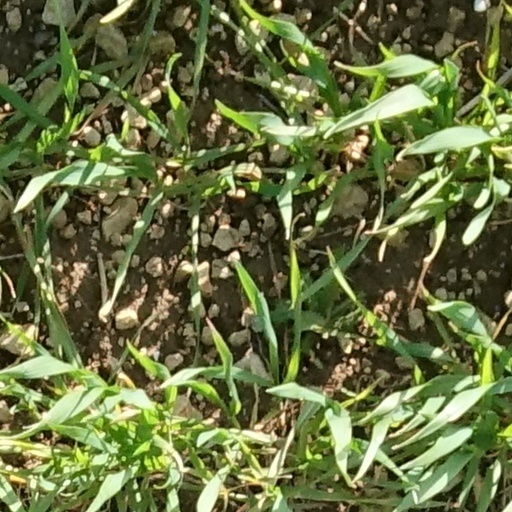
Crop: wheat